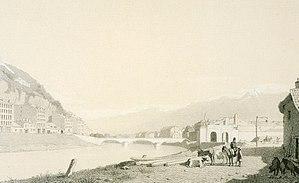
lithographe de Grenoble vers 1860. Le quai de la Graille (où se trouve l'abattoir municipal depuis 1842) ne sera aménagé qu'en 1870
Le pont Marius-Gontard est, historiquement, le deuxième site de franchissement de l'Isère à Grenoble. Il relie la rue Marius-Gontard à l'intersection des quais de France et Perrière, rive droite. La construction du premier pont de pierre, décidée par Lesdiguières, débuta en 1621 et ne fut finalement achevée qu'en 1671 par son petit-fils, François de Bonne de Créqui, d'où le nom de pont Créqui qu'on lui donnait aussi au XVIIᵉ siècle.